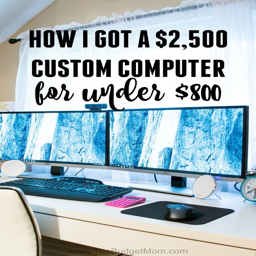
have you ever wondered if it would just be cheaper to build your own computer ? this is my experience with having a custom computer made specifically for my needs .